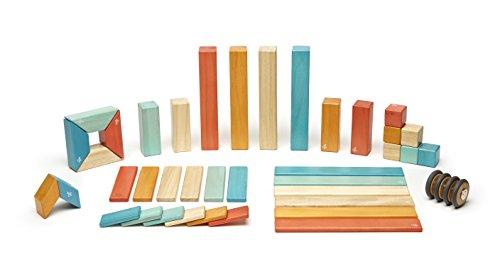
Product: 42 Piece Tegu Magnetic Wooden Block Set, Sunset
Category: Toys & Games | Building Toys
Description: Fully Compatible with ALL other Tegu Magnetic Wooden Sets.
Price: $96.66
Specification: ProductDimensions:14.2x10.8x3.2inches|ItemWeight:3.86pounds|ShippingWeight:3.9pounds(Viewshippingratesandpolicies)|DomesticShipping:ItemcanbeshippedwithinU.S.|InternationalShipping:ThisitemcanbeshippedtoselectcountriesoutsideoftheU.S.LearnMore|ASIN:B018KHAKPE|Itemmodelnumber:42P-SNS-508T|Manufacturerrecommendedage:12monthsandup